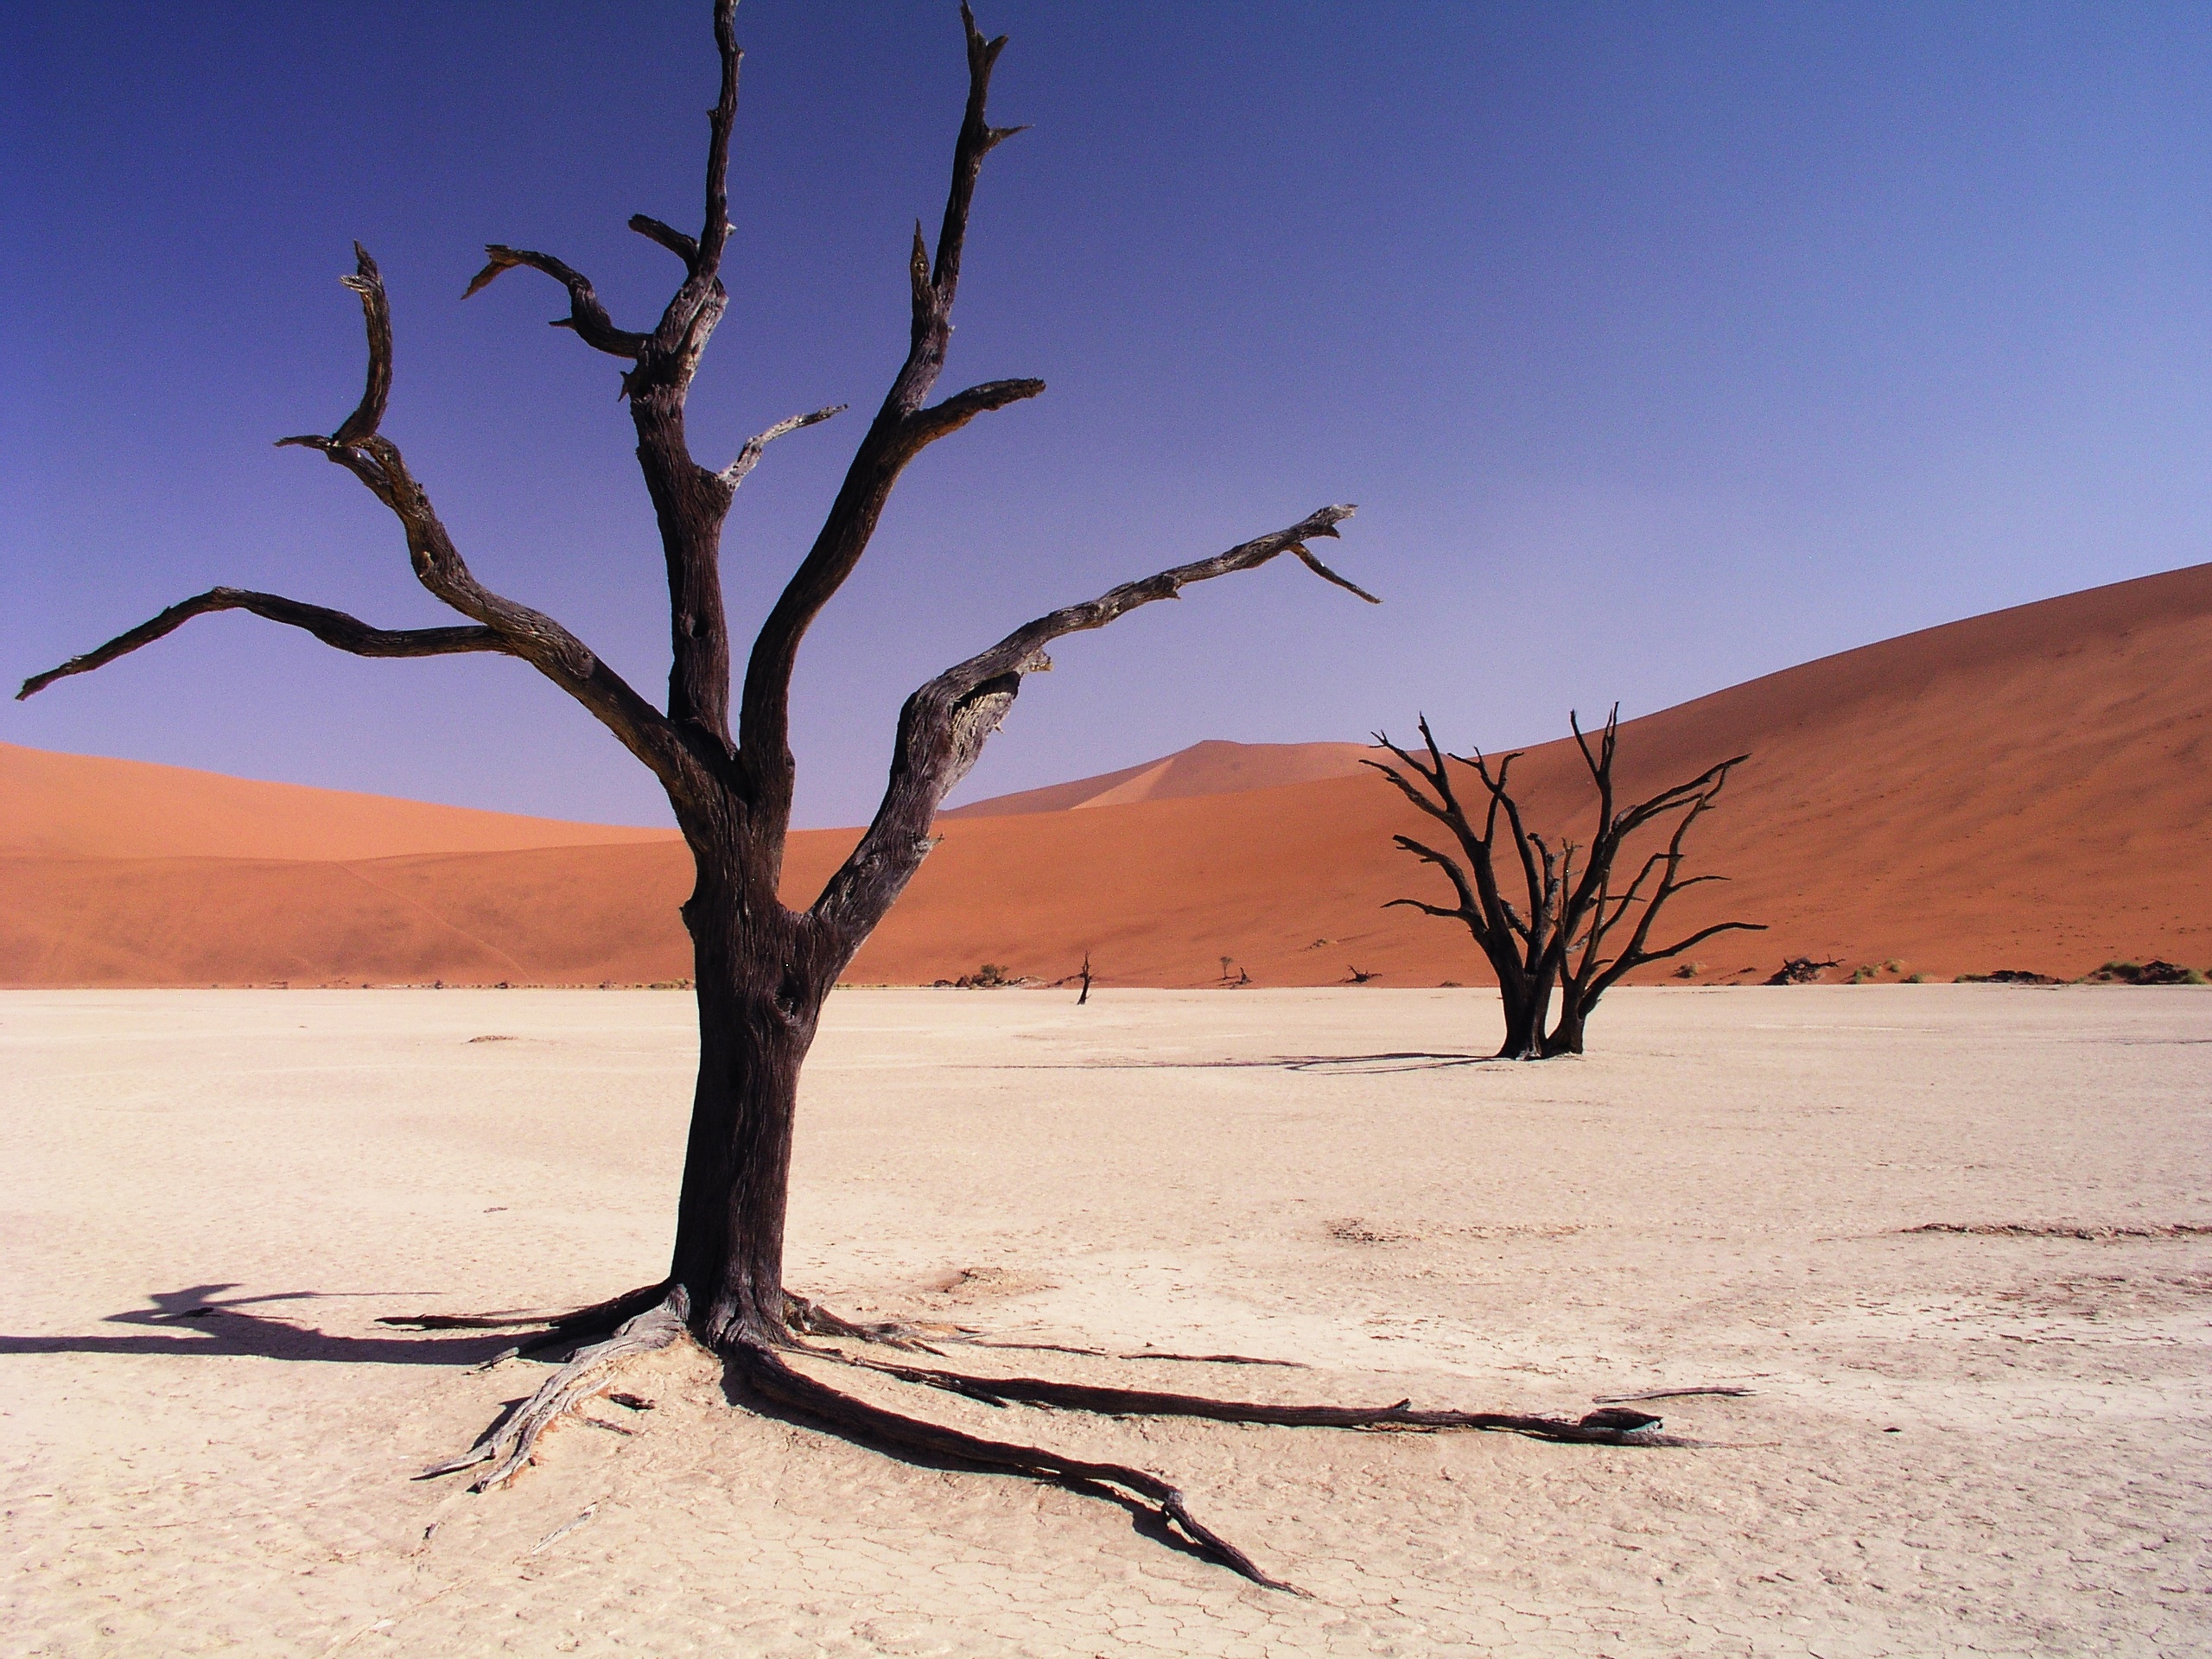
beach, landscape, sea, tree, sand, branch, desert, dune, lake, dry, environment, africa, soil, dead, material, habitat, sahara, drought, landform, erg, namibia, sossusvlei, namib, natural environment, geographical feature, aeolian landform